Spectroradiometry for Earth and planetary remote sensing

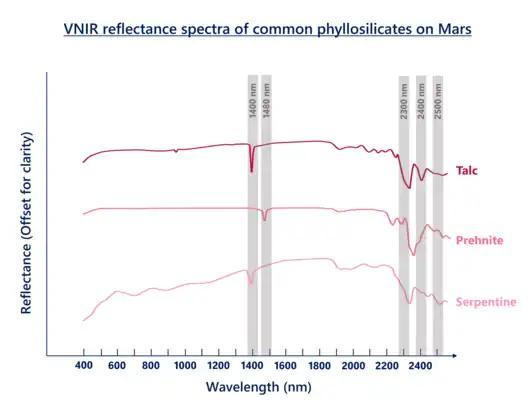
The visible and near infrared (VNIR) reflectance spectra of common ices on Mars, modified from Viviano et al., 2014. The values of reflectance as shown in the figure were offset to facilitate comparison of spectral features among the three minerals. Diagnostic absorption peaks exhibited by talc, prehnite, and serpentine are observed along 1400 to 1500, and 2300 to 2500 nm.

Iron oxides (mostly hematite) are involved in the compositions of most surface soils and dust on Mars, providing implications to Martian surficial processes.